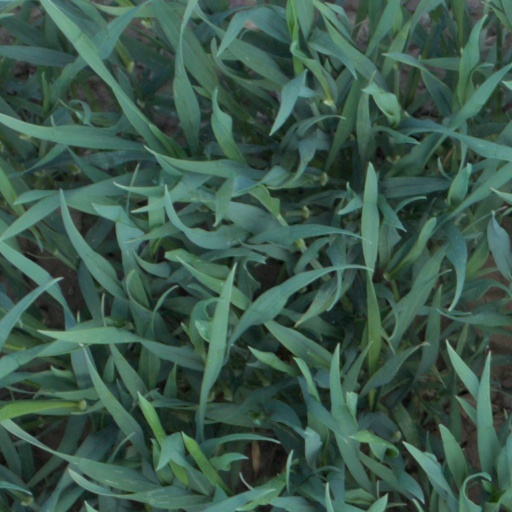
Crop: wheat